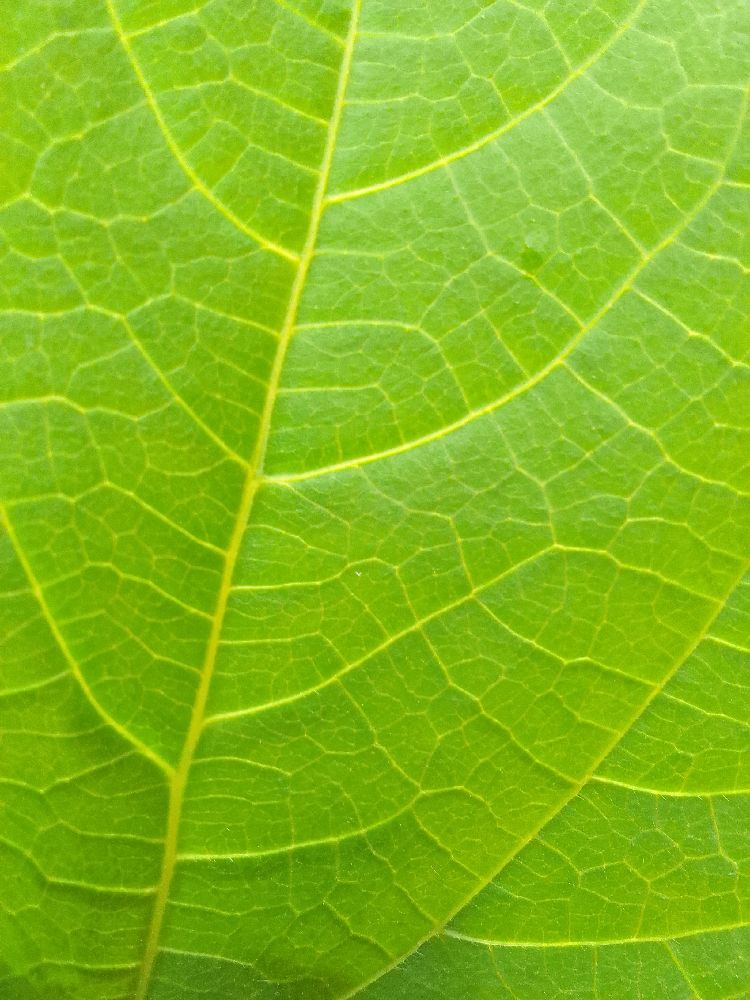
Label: healthy